List of religious sites

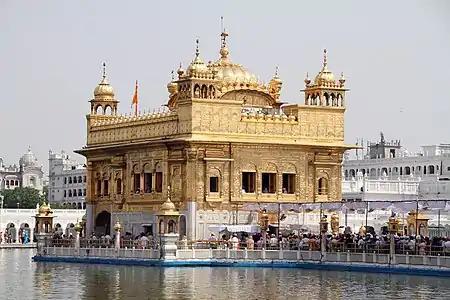
Harmandir Sahib

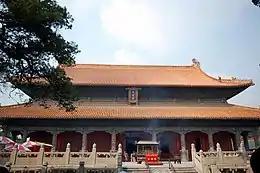
The main sanctuary of the Temple of Confucius in Qufu

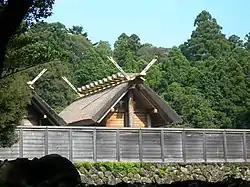
"Naikū, Ise Shrine"

The Palitana temples on Mount Shatrunjaya, located by the city of Palitana, in Bhavnagar district, Gujarat, India, are considered one of the holiest places for Jains. Jains believes that a visit to this group of temples is essential once in a lifetime to achieve nirvana or salvation, although many Jains frequent it many times in their lifestyle.